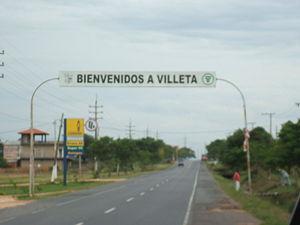
Villeta est une ville du département Central au Paraguay.